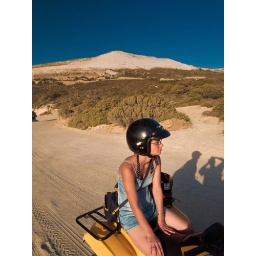
Iana on ATB at dirty road near Provatas beach